467

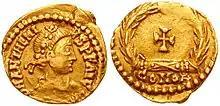
Emperor Anthemius (467–472)

Year 467 (CDLXVII) was a common year starting on Sunday of the Julian calendar. At the time, it was known as the Year of the Consulship of Pusaeus and Iohannes (or, less frequently, year 1220 "Ab urbe condita"). The denomination 467 for this year has been used since the early medieval period, when the Anno Domini calendar era became the prevalent method in Europe for naming years.